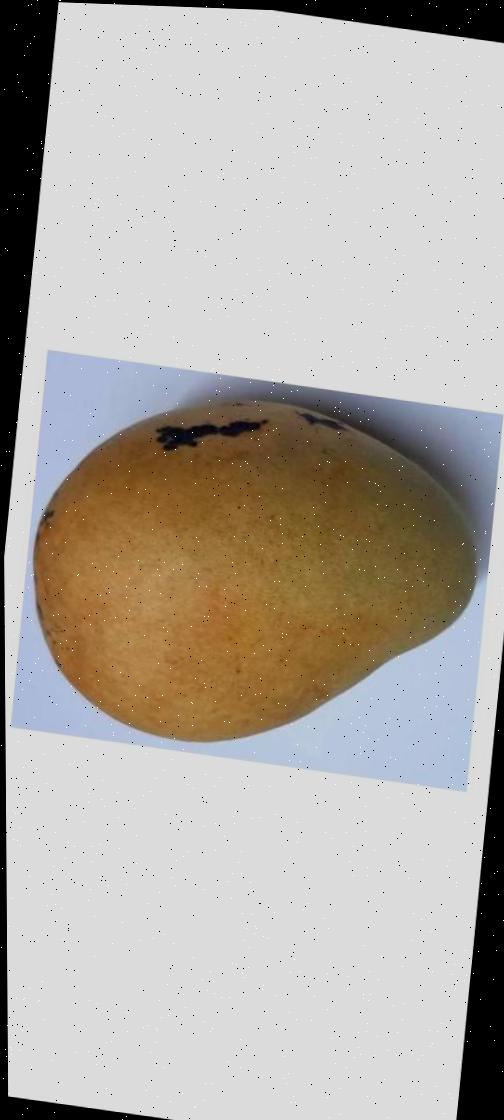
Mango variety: Bari-11